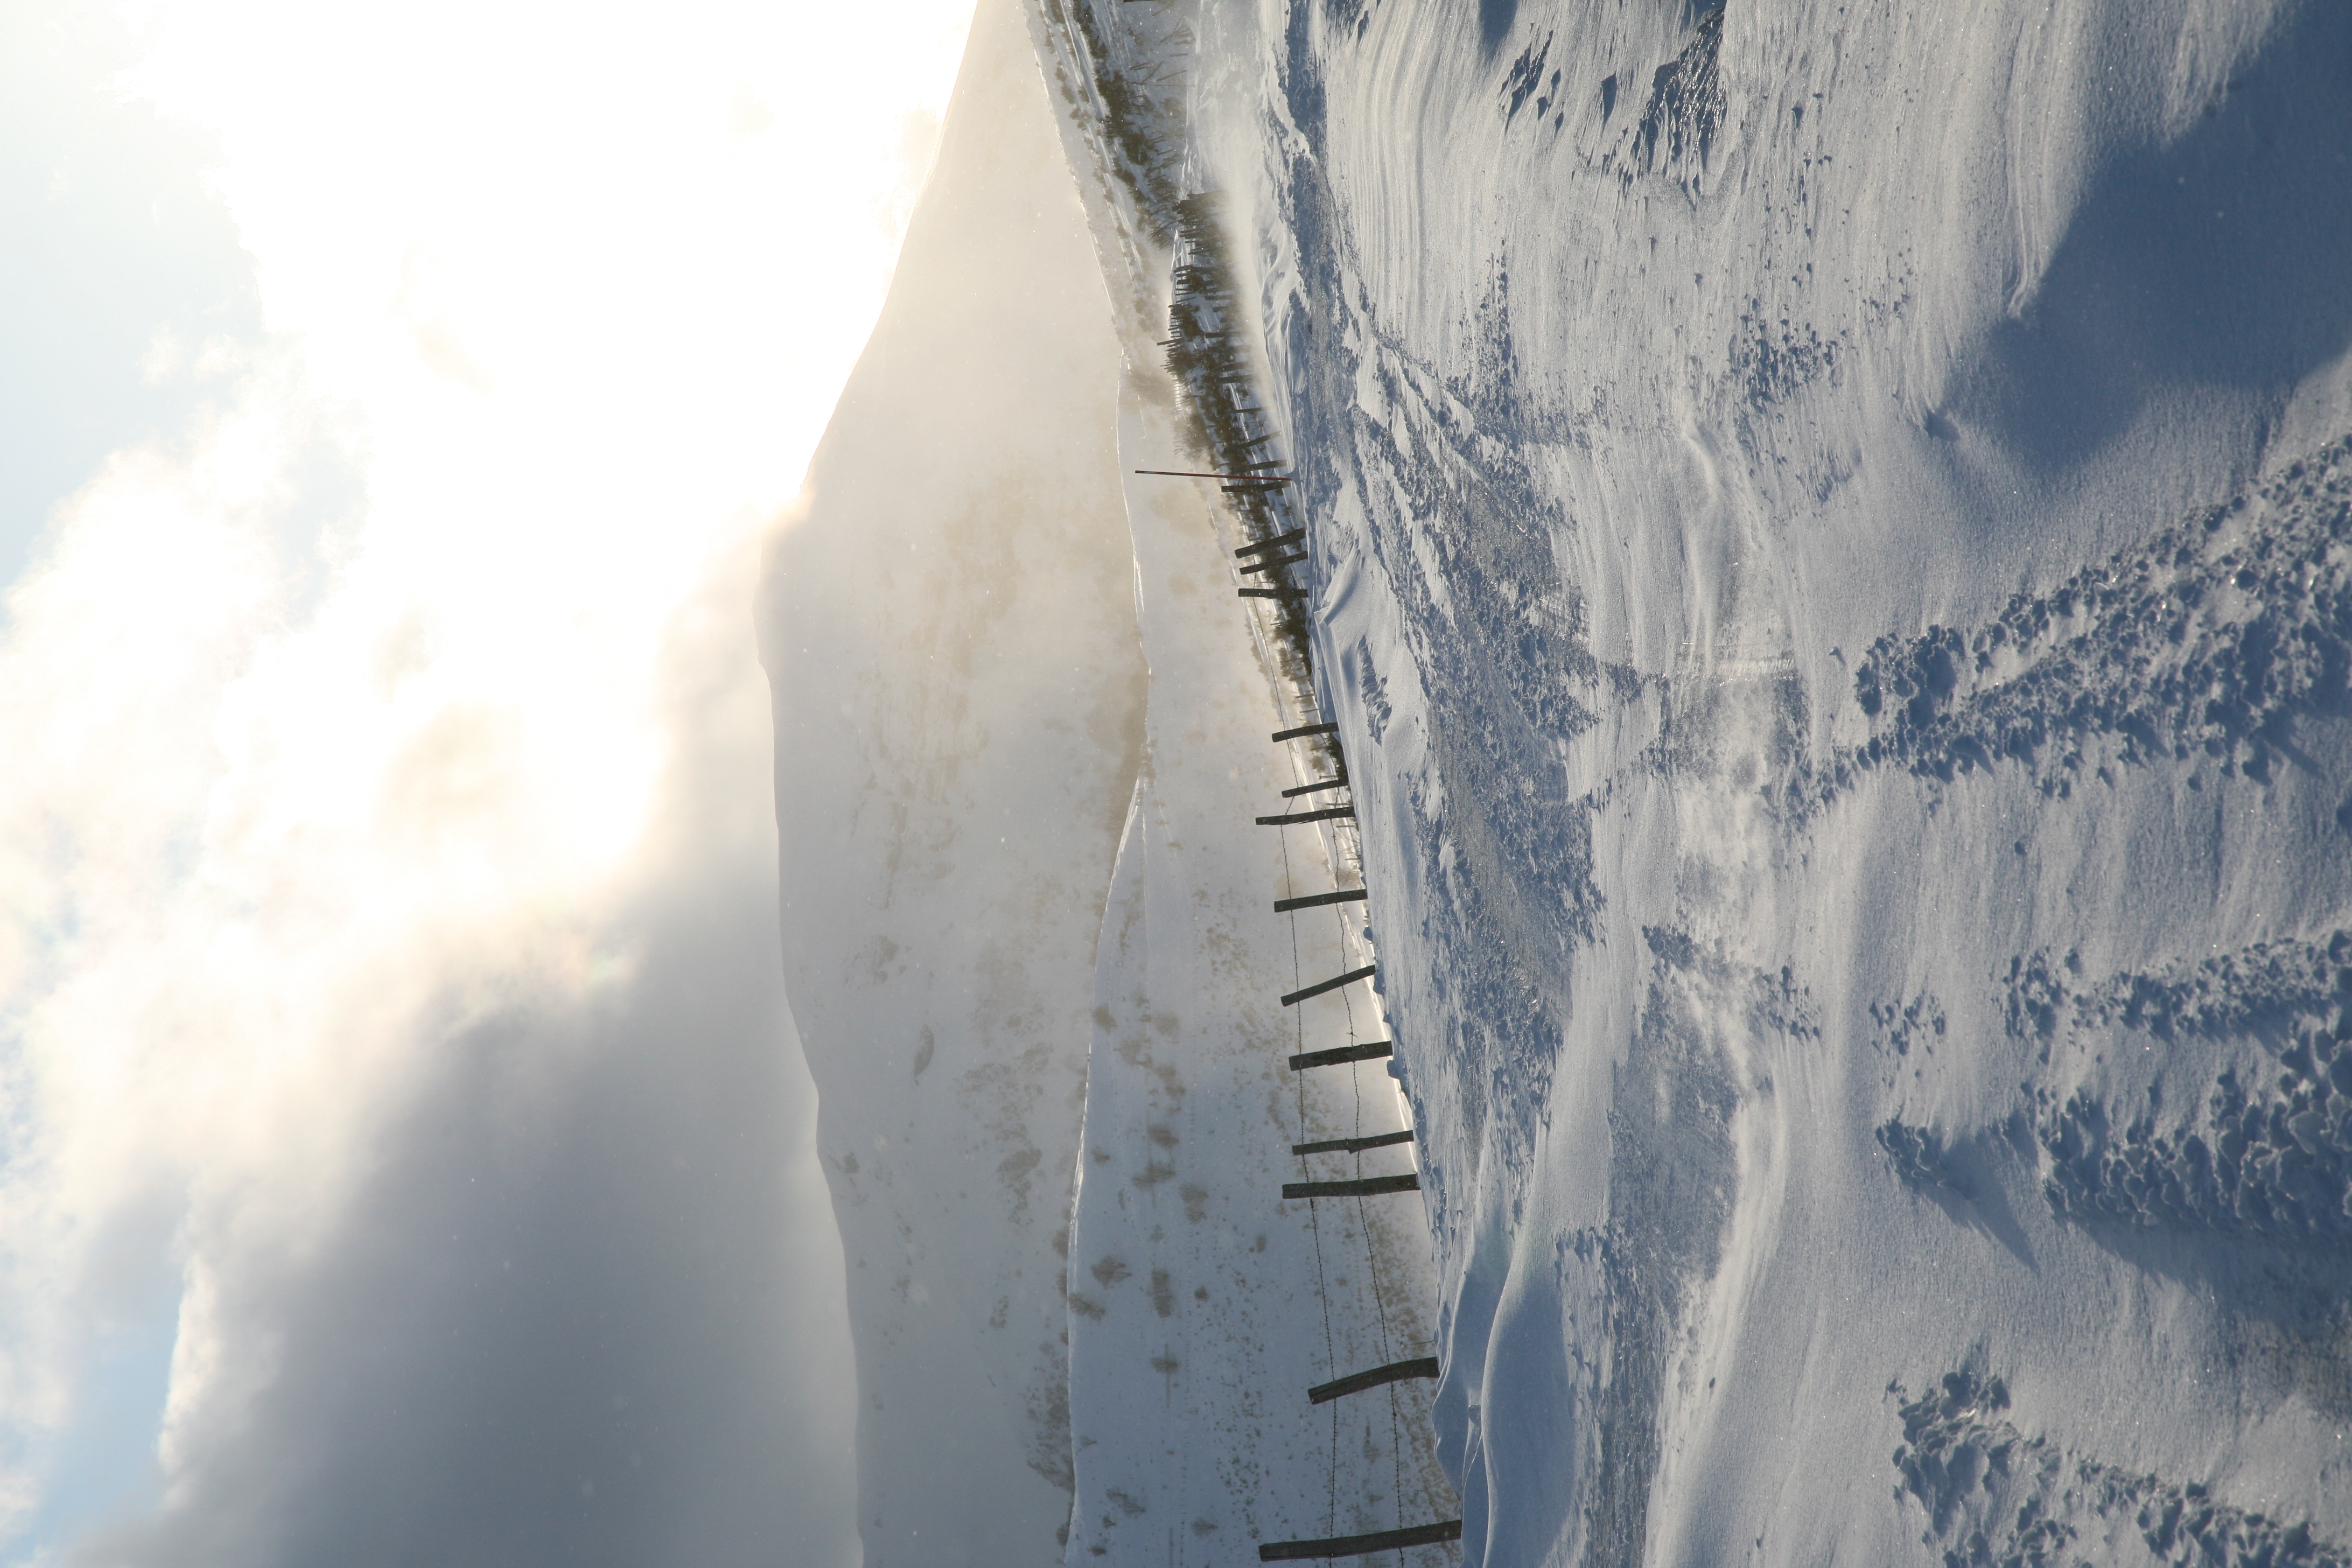
mountain, snow, winter, sunlight, morning, wave, valley, france, ice, weather, arctic, season, auvergne, hiver, montagne, blizzard, freezing, murat, cantal, puymary, dienne, d680, vall e, atmospheric phenomenon, geological phenomenon